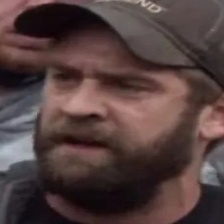
Species: LOONEY BIRDS
Scientific name: LUNATICUS AMERICONIS